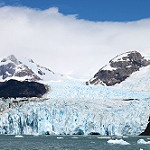
Scene: Outdoor